Italian Walk of Fame

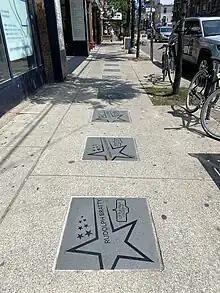
Italian Walk of Fame located north side of College Street between Grace Street and Clinton Street

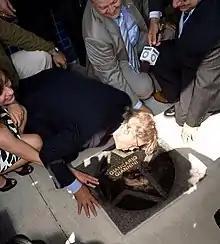
Giancarlo Giannini placing his handprint on his star at the Italian Walk of Fame

The Italian Walk of Fame (IWOF) located in Toronto, Ontario, Canada, is a walk of fame that acknowledges the achievements and accomplishments of successful persons of Italian descent. The walk of fame is located in the downtown Little Italy district. The IWOF consists of stars placed permanently and prominently in the sidewalk on the north side of College Street between Grace Street and Clinton Street.